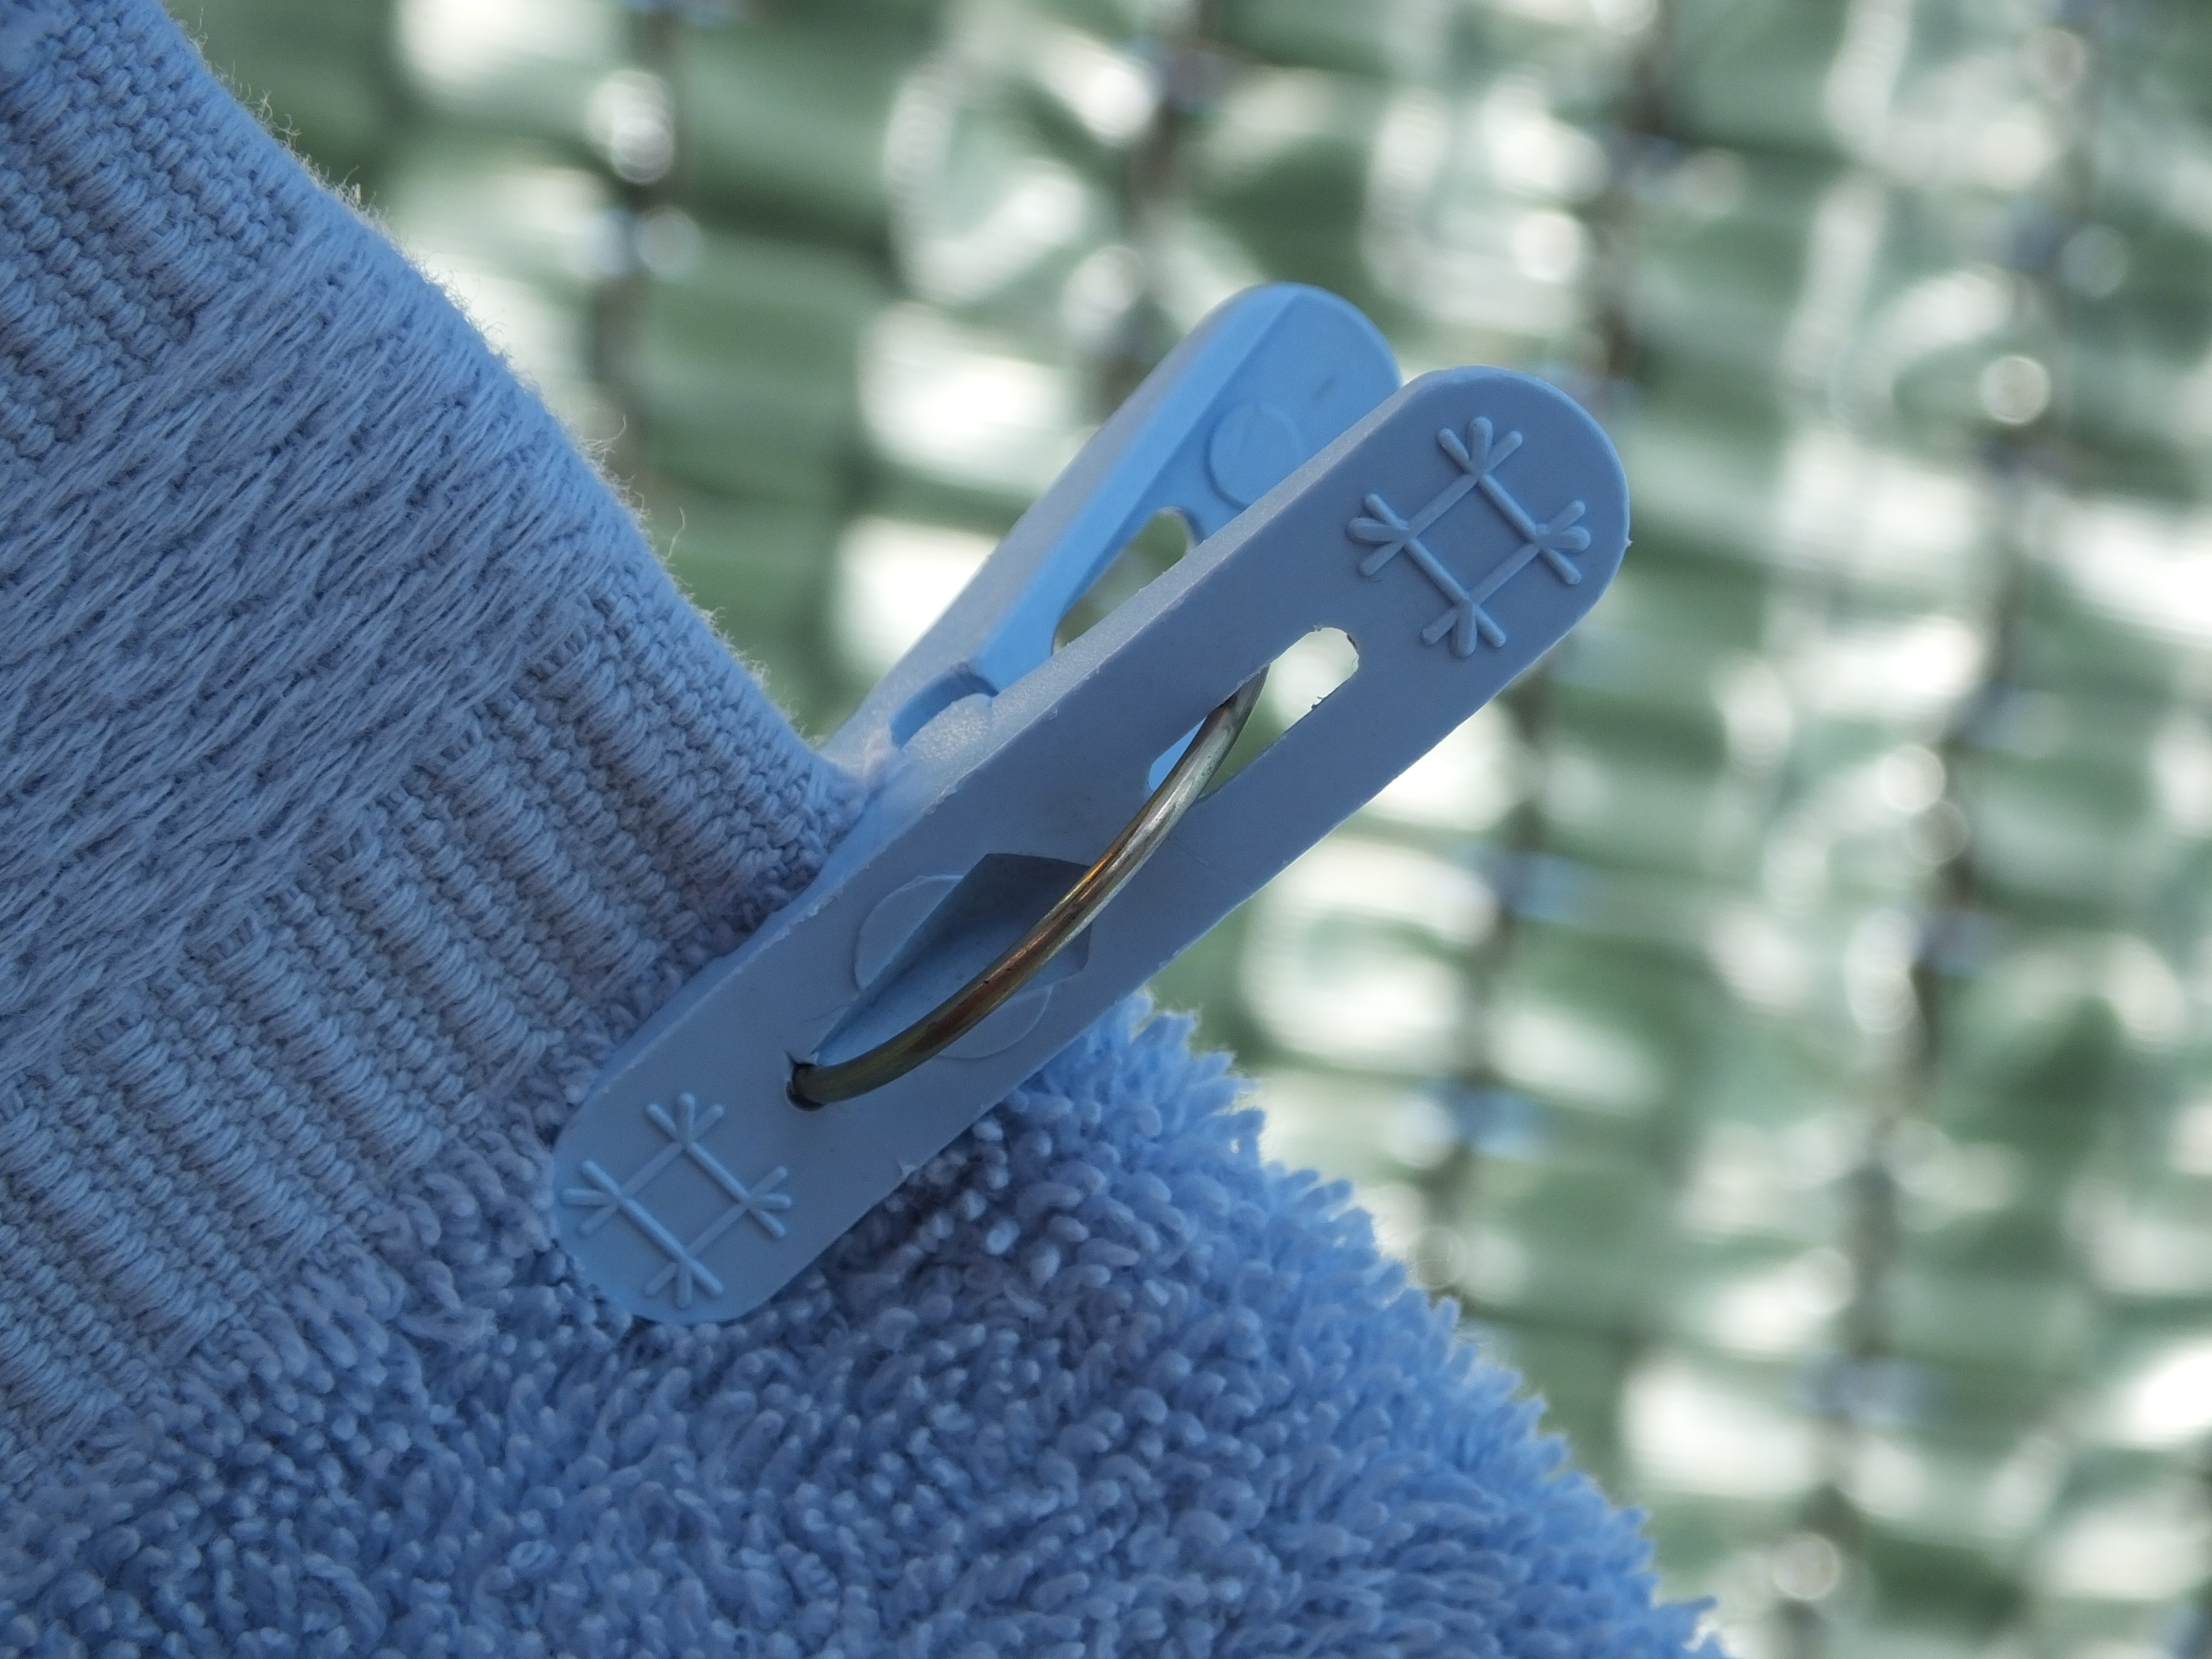
hand, dry, finger, gadget, blue, product, art, footwear, azul, dof, dasoleado, secar, sunnyday